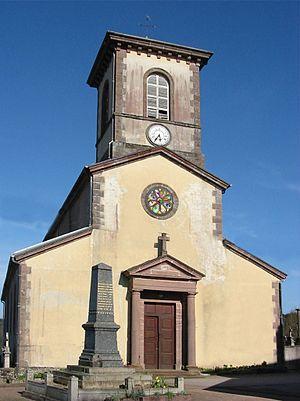
Eglise de Mortagne
Mortagne est une commune française située dans le département des Vosges en région Grand Est. Elle doit son nom à la rivière éponyme qui la borde au sud-est.